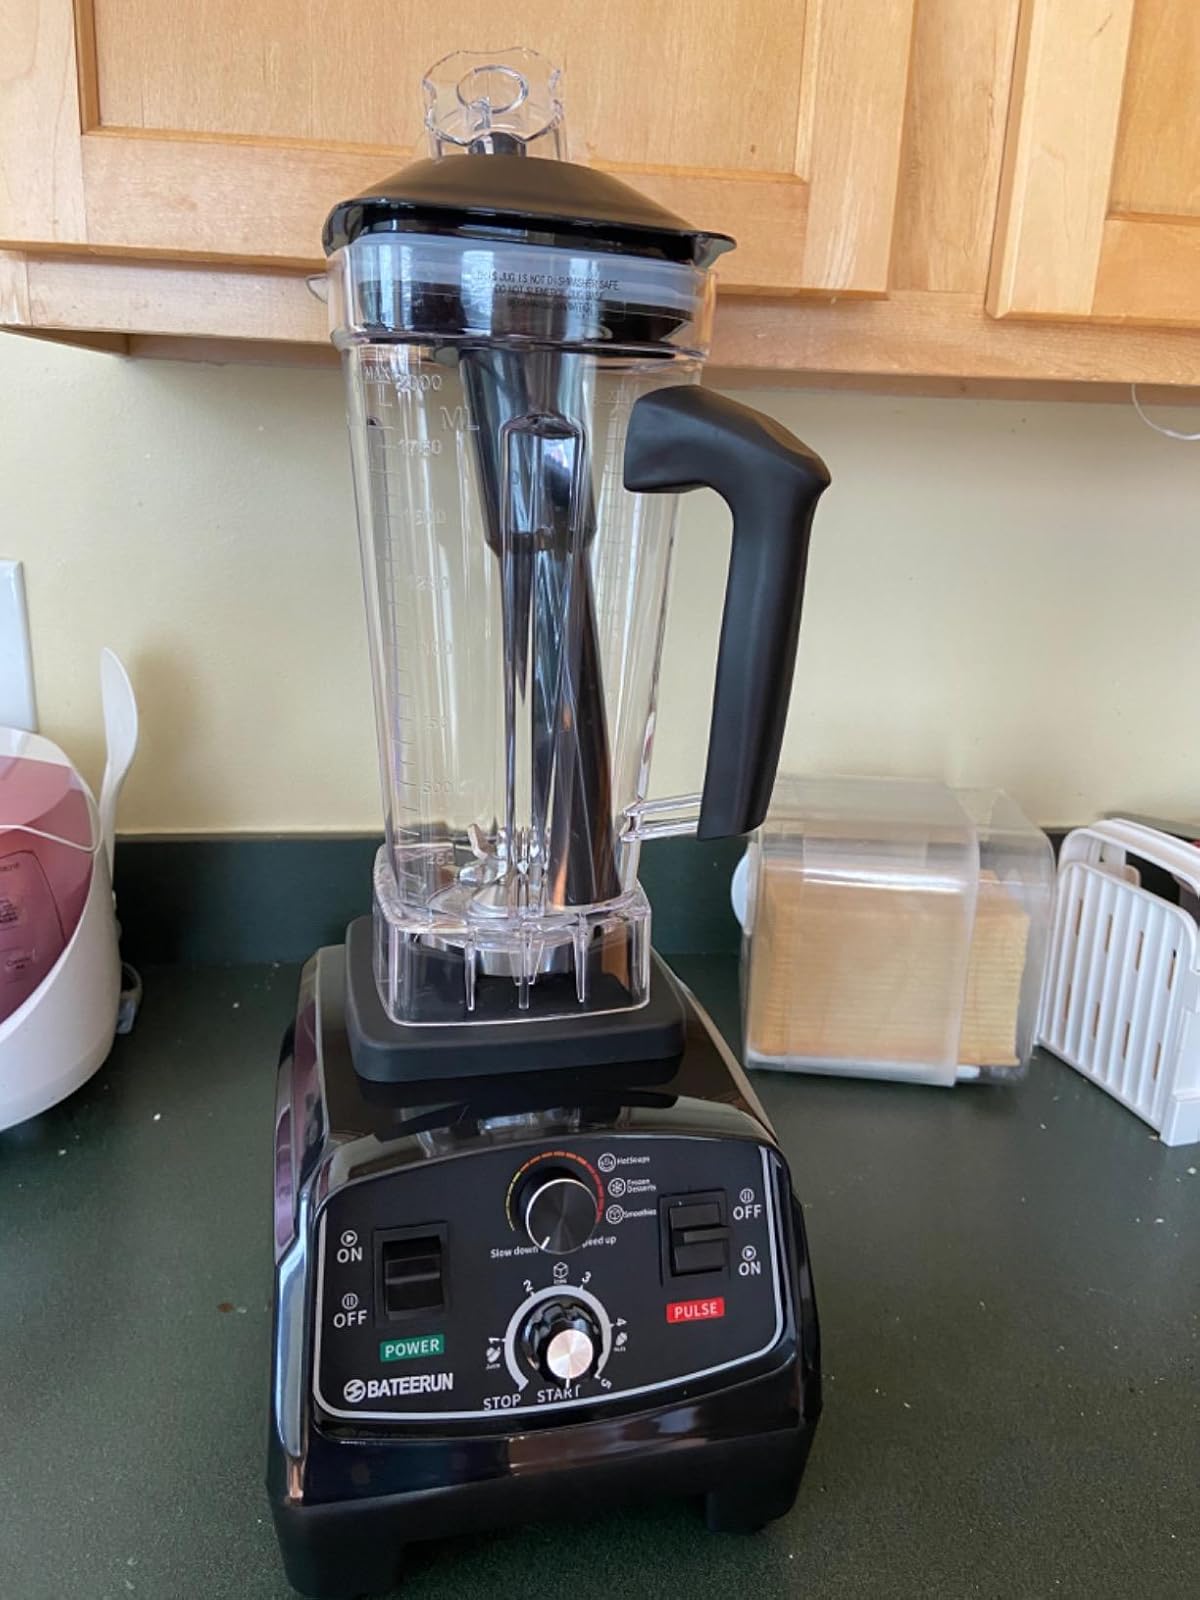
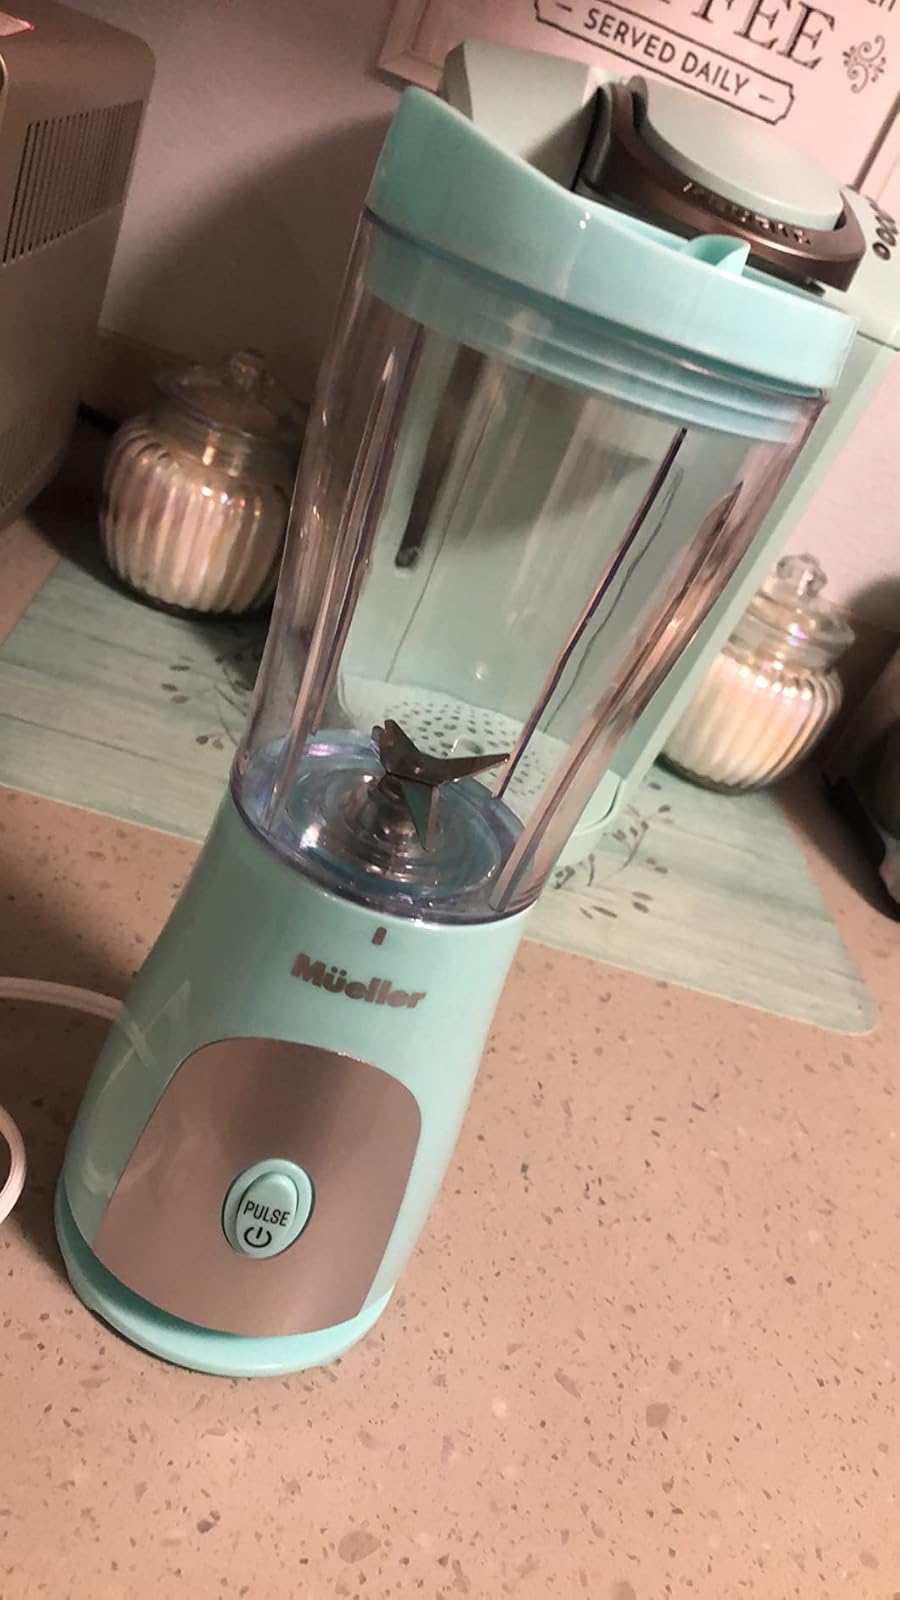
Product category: items_blender
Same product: no